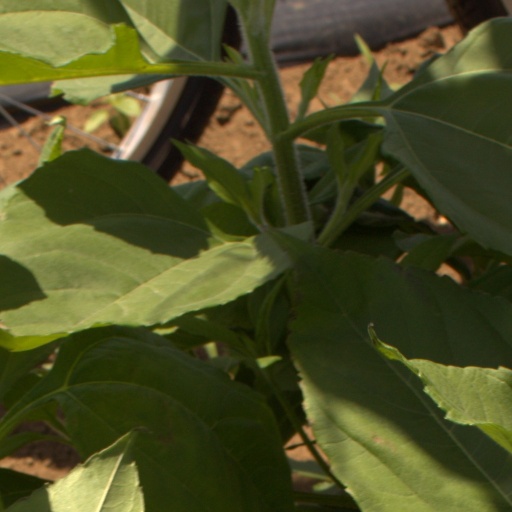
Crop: Jerusalem artichoke